2019 Philippine Senate election

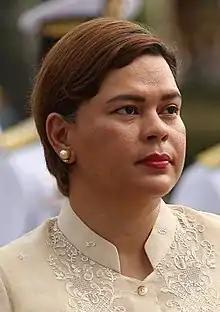
"De facto" First Lady and Davao City Mayor Sara Duterte, the leader of the HNP Party

Hugpong ng Pagbabago, Davao City mayor Sara Duterte's regional political party in the Davao Region formed in mid-2018, reportedly had national parties it wanted to forge alliances with. By August, the Hugpong had established alliances with the Nacionalista Party, Nationalist People's Coalition, the National Unity Party, and six other local parties. In August, incumbent senator Cynthia Villar announced that she would seek reelection. The coalition also supported the candidacies of Governor Imee Marcos and Representative Pia Cayetano.